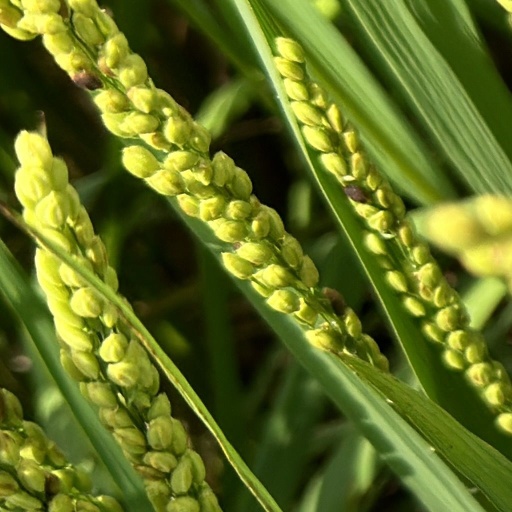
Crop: rice